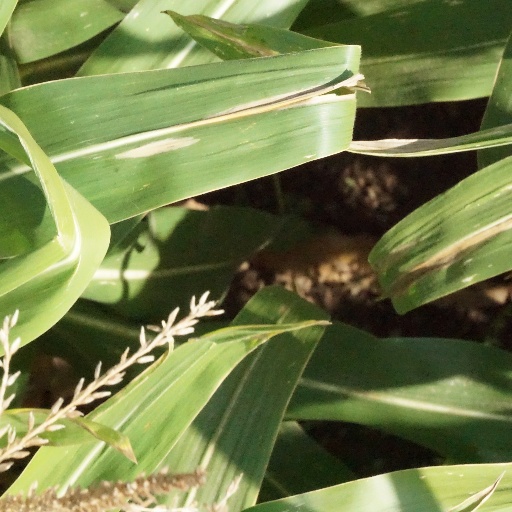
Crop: maize; corn